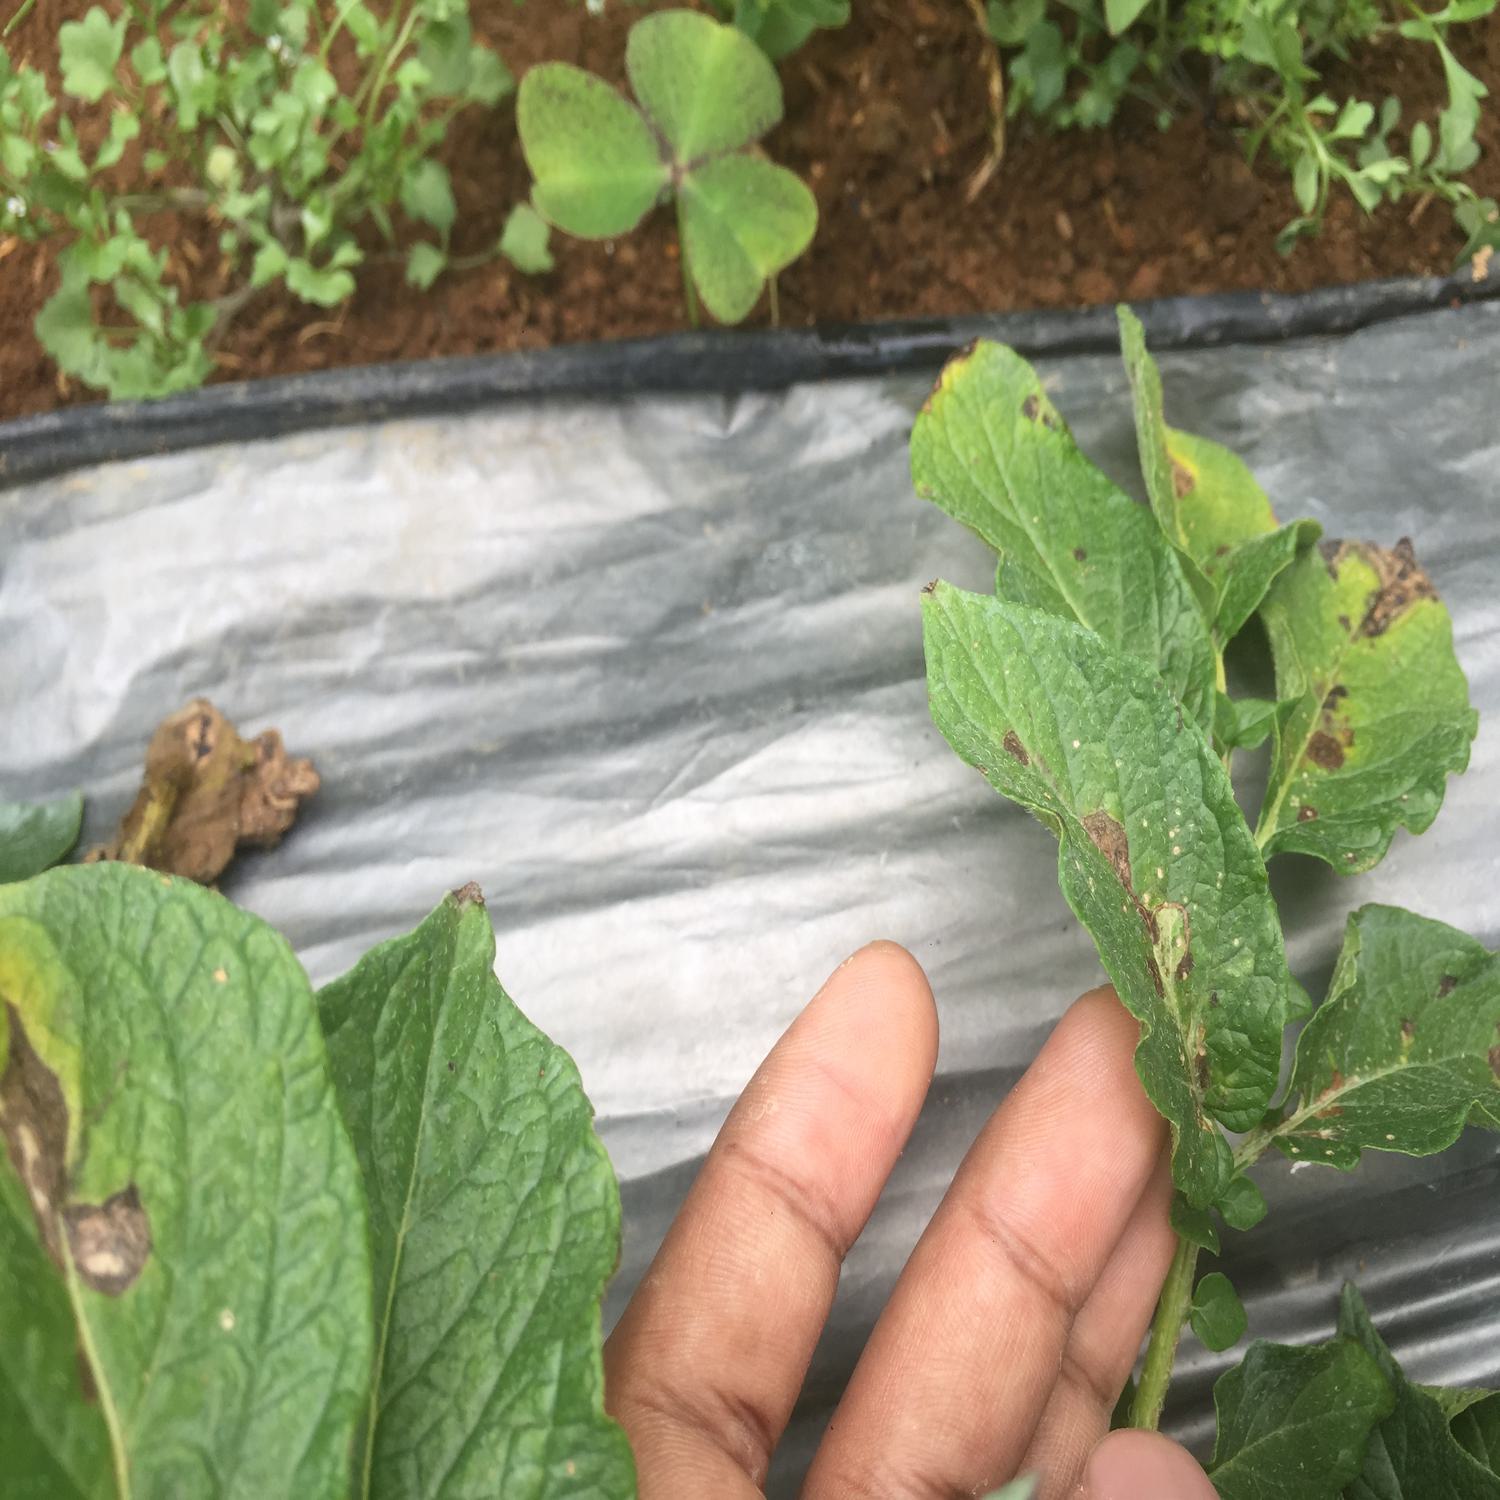
Label: Fungi